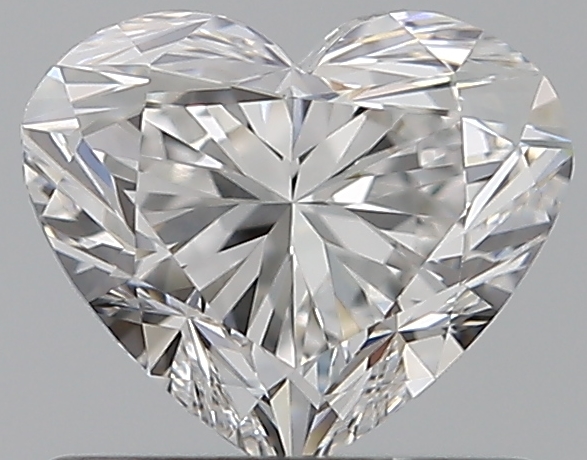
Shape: heart
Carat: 0.7
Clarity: VVS1
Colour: E
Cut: EX
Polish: EX
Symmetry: EX
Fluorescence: N
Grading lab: GIA
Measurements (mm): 5.26 x 6.22 x 3.69